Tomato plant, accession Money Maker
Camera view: tilt-top (135 deg); turntable rotation: 210 degrees
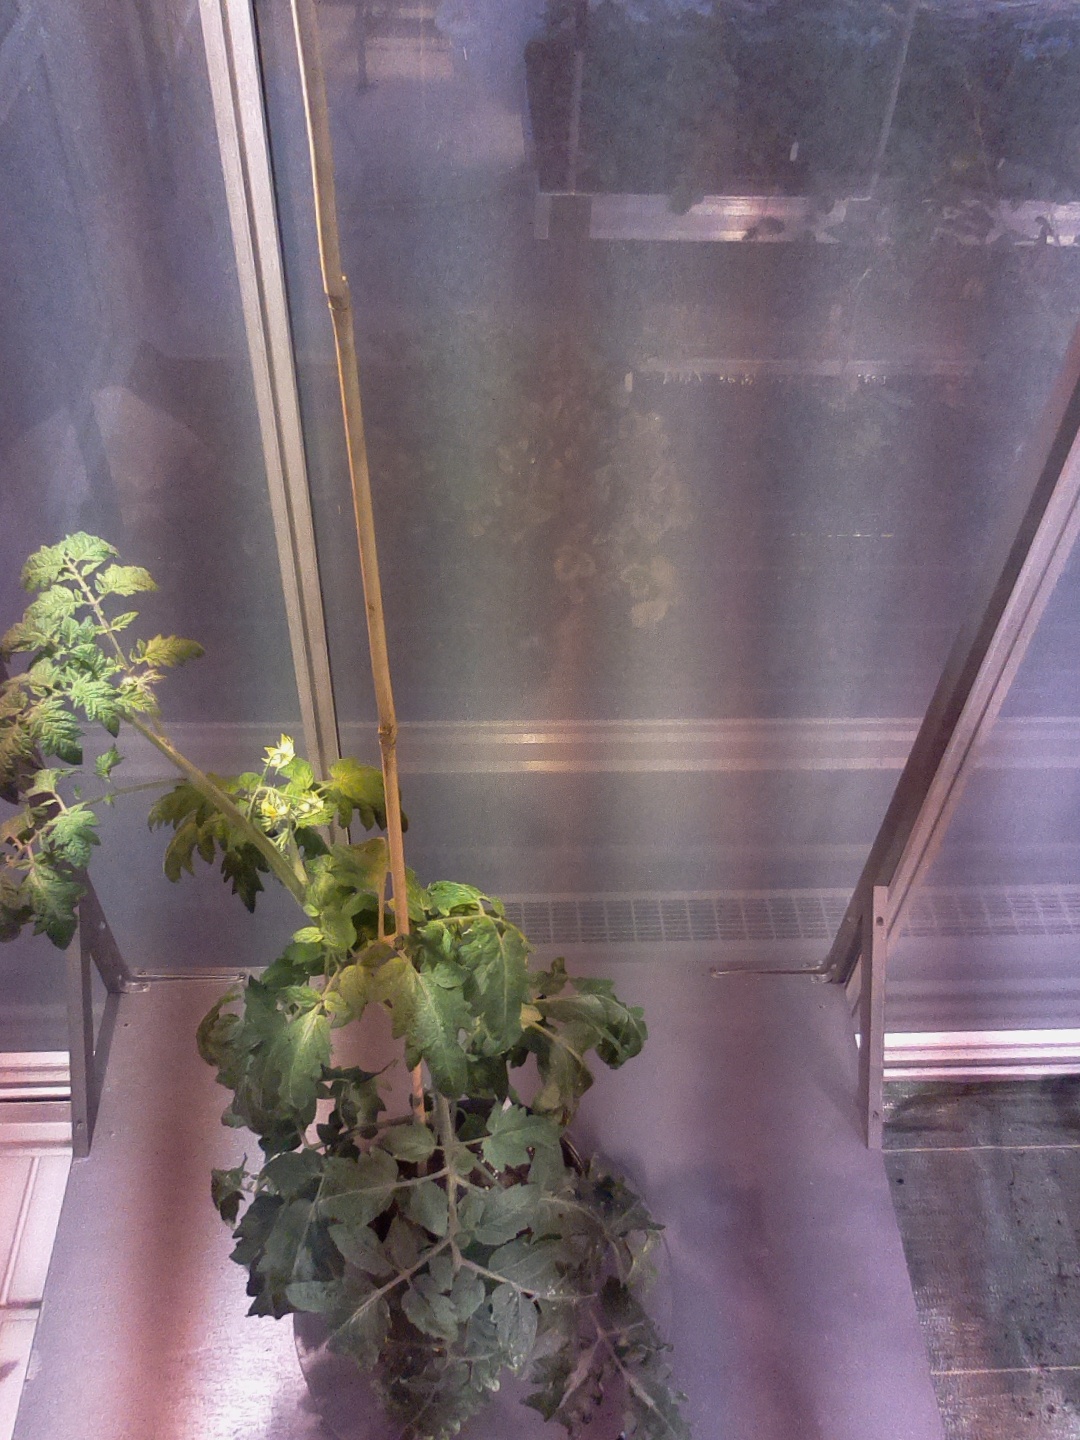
BBCH growth stage 65: Full flowering, 50%-60% of flowers open, first petals falling